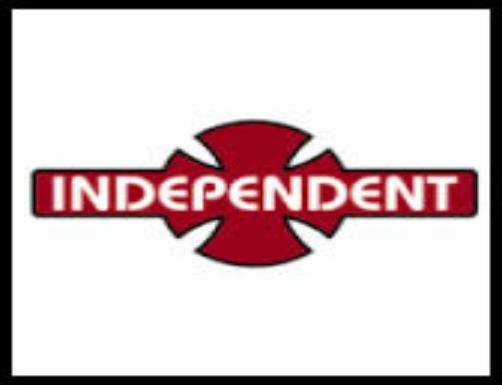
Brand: Independent Truck
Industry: Clothes